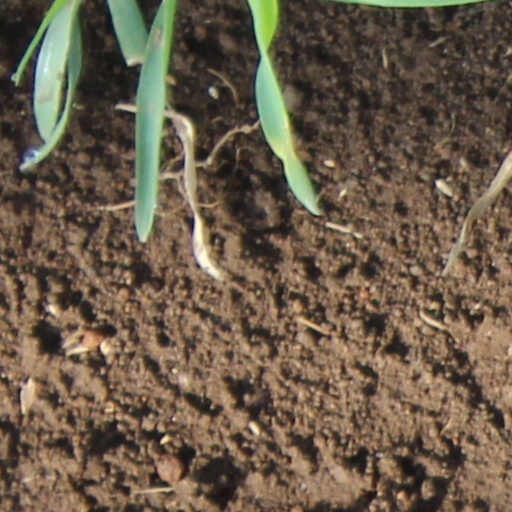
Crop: wheat